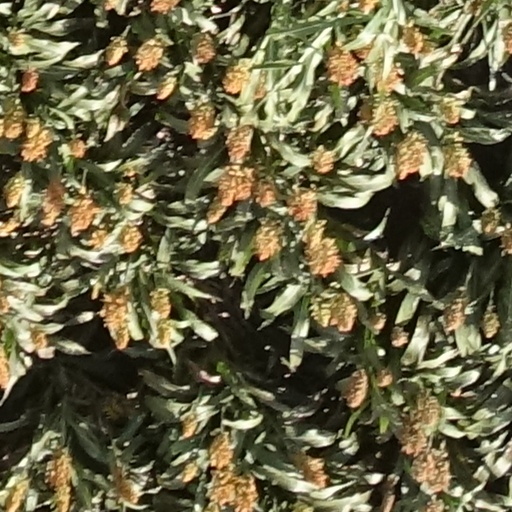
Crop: sorghum